Vitaliano Visconti

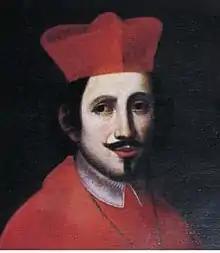
Vitaliano Visconti.

Vitaliano Visconti (Milan, 1618 - Monreale, 7 September 1671) was an Italian Catholic cardinal and archbishop.